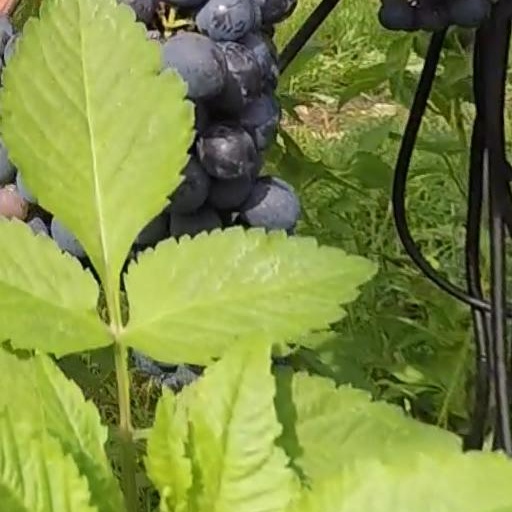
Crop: grape